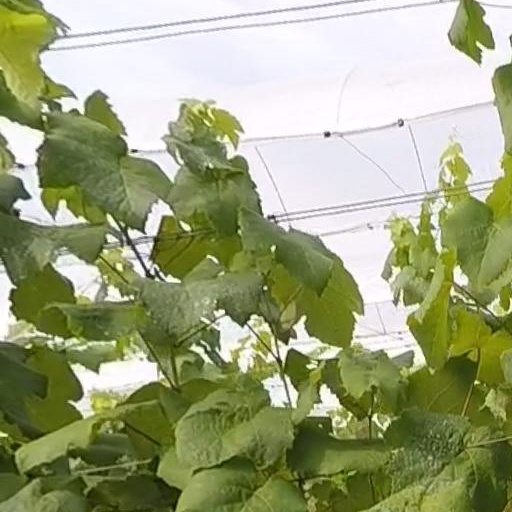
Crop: grape